Bearskin Fire

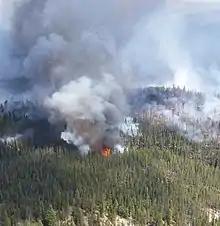
The Bearskin Fire on August 25, 2017

The Bearskin Fire was a wildfire in Valley County, Idaho in the United States, 21 miles northeast of Lowman. The fire, which was reported on August 23, 2017, burned a total of .